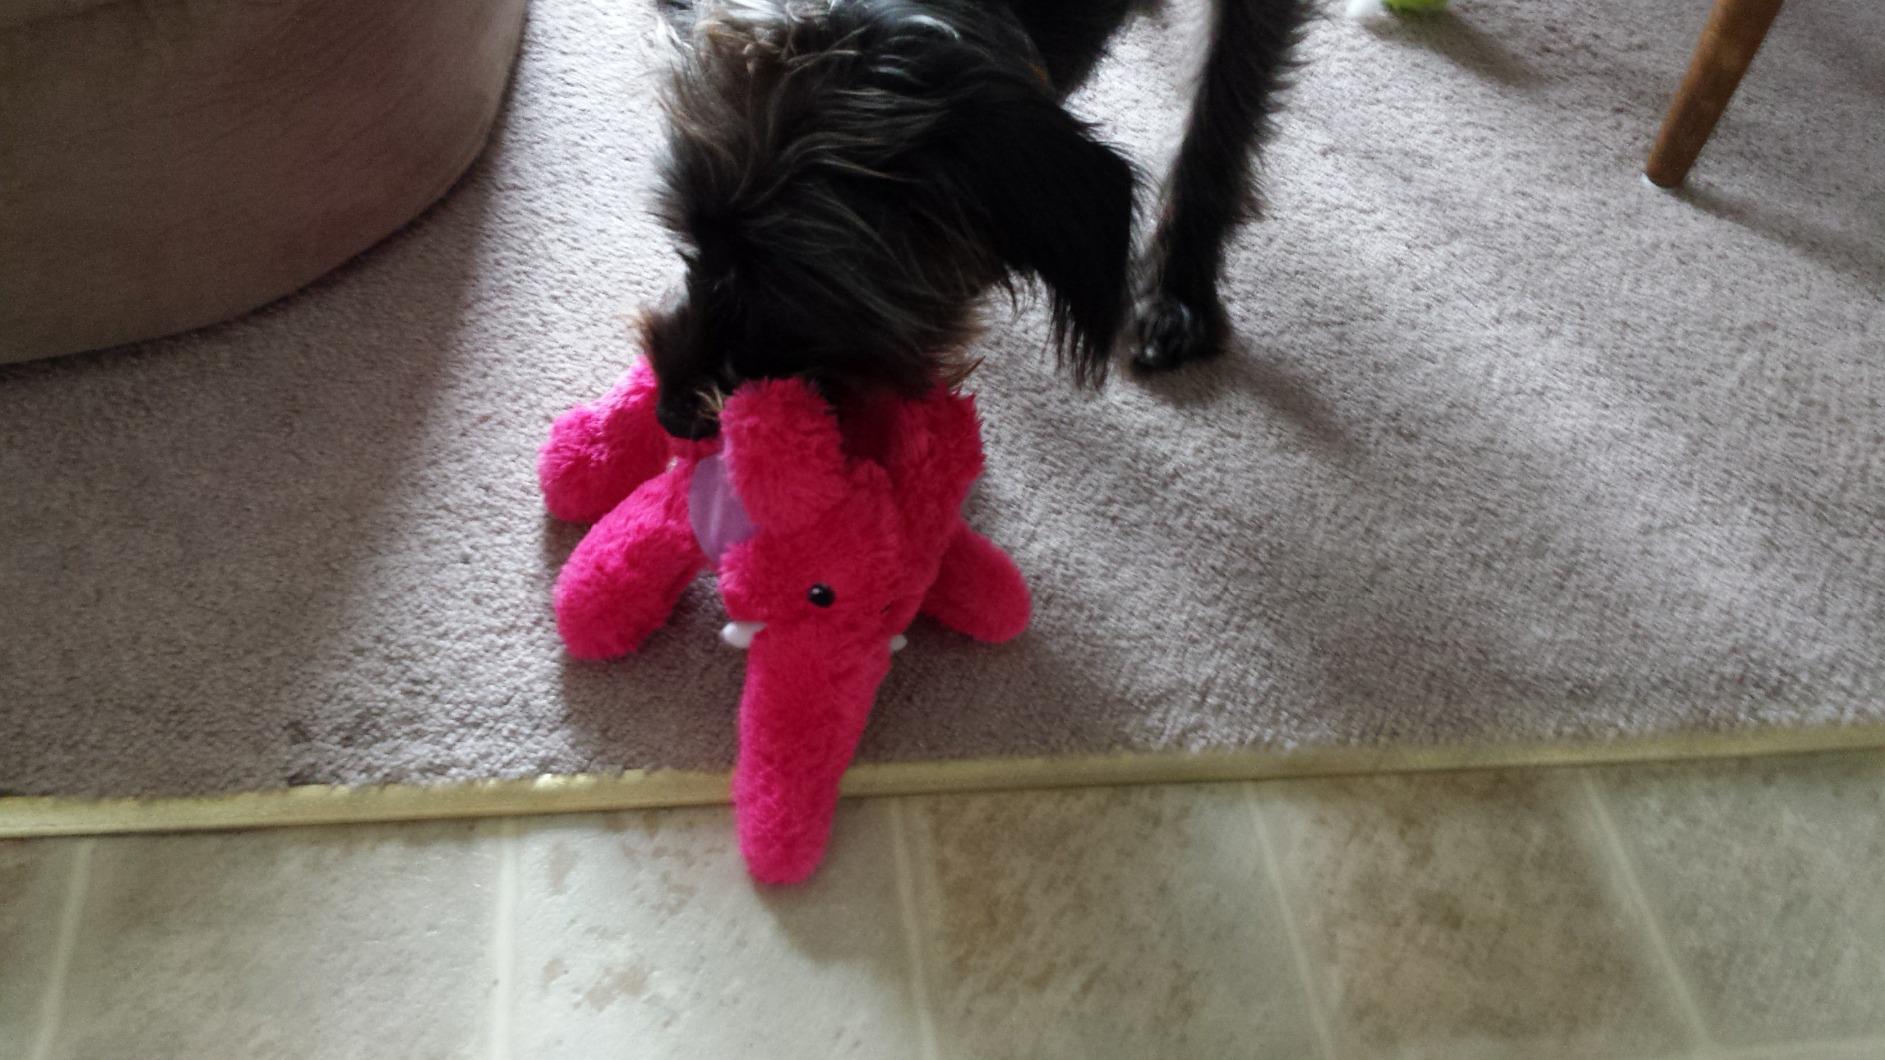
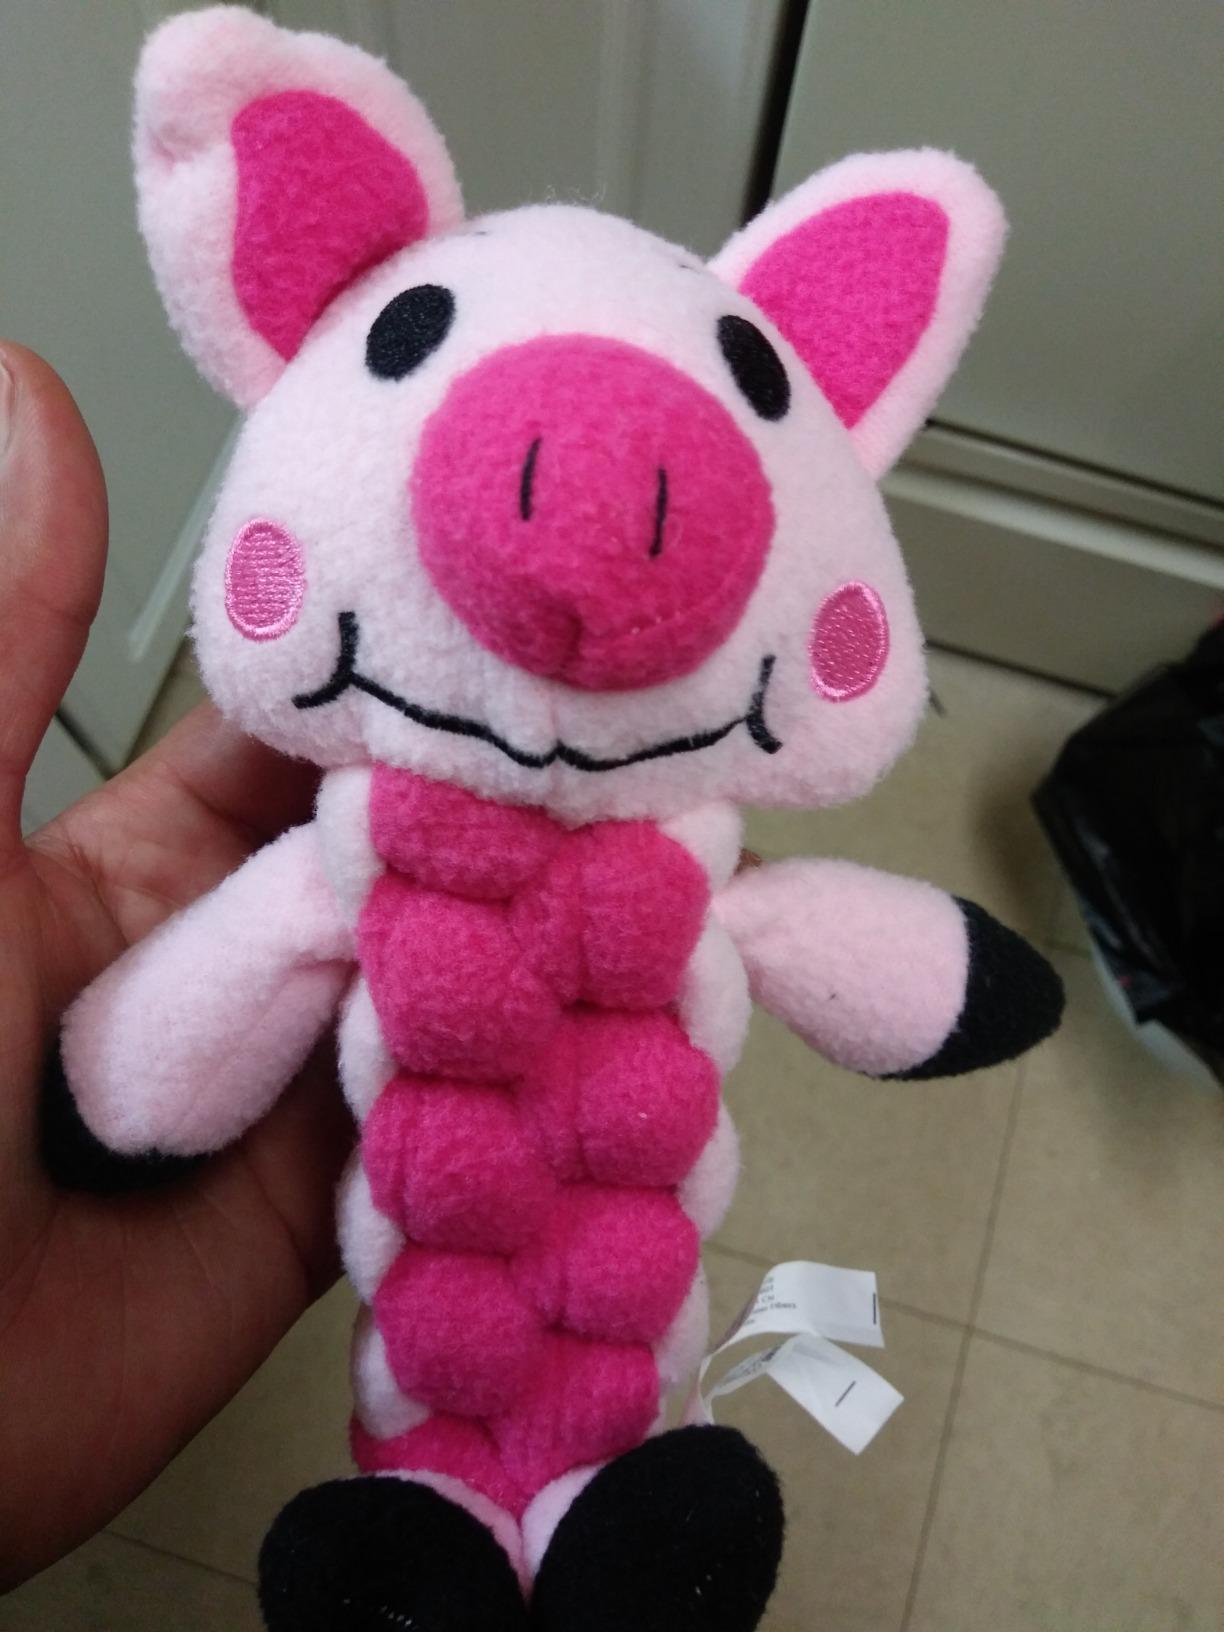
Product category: items_toy
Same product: no